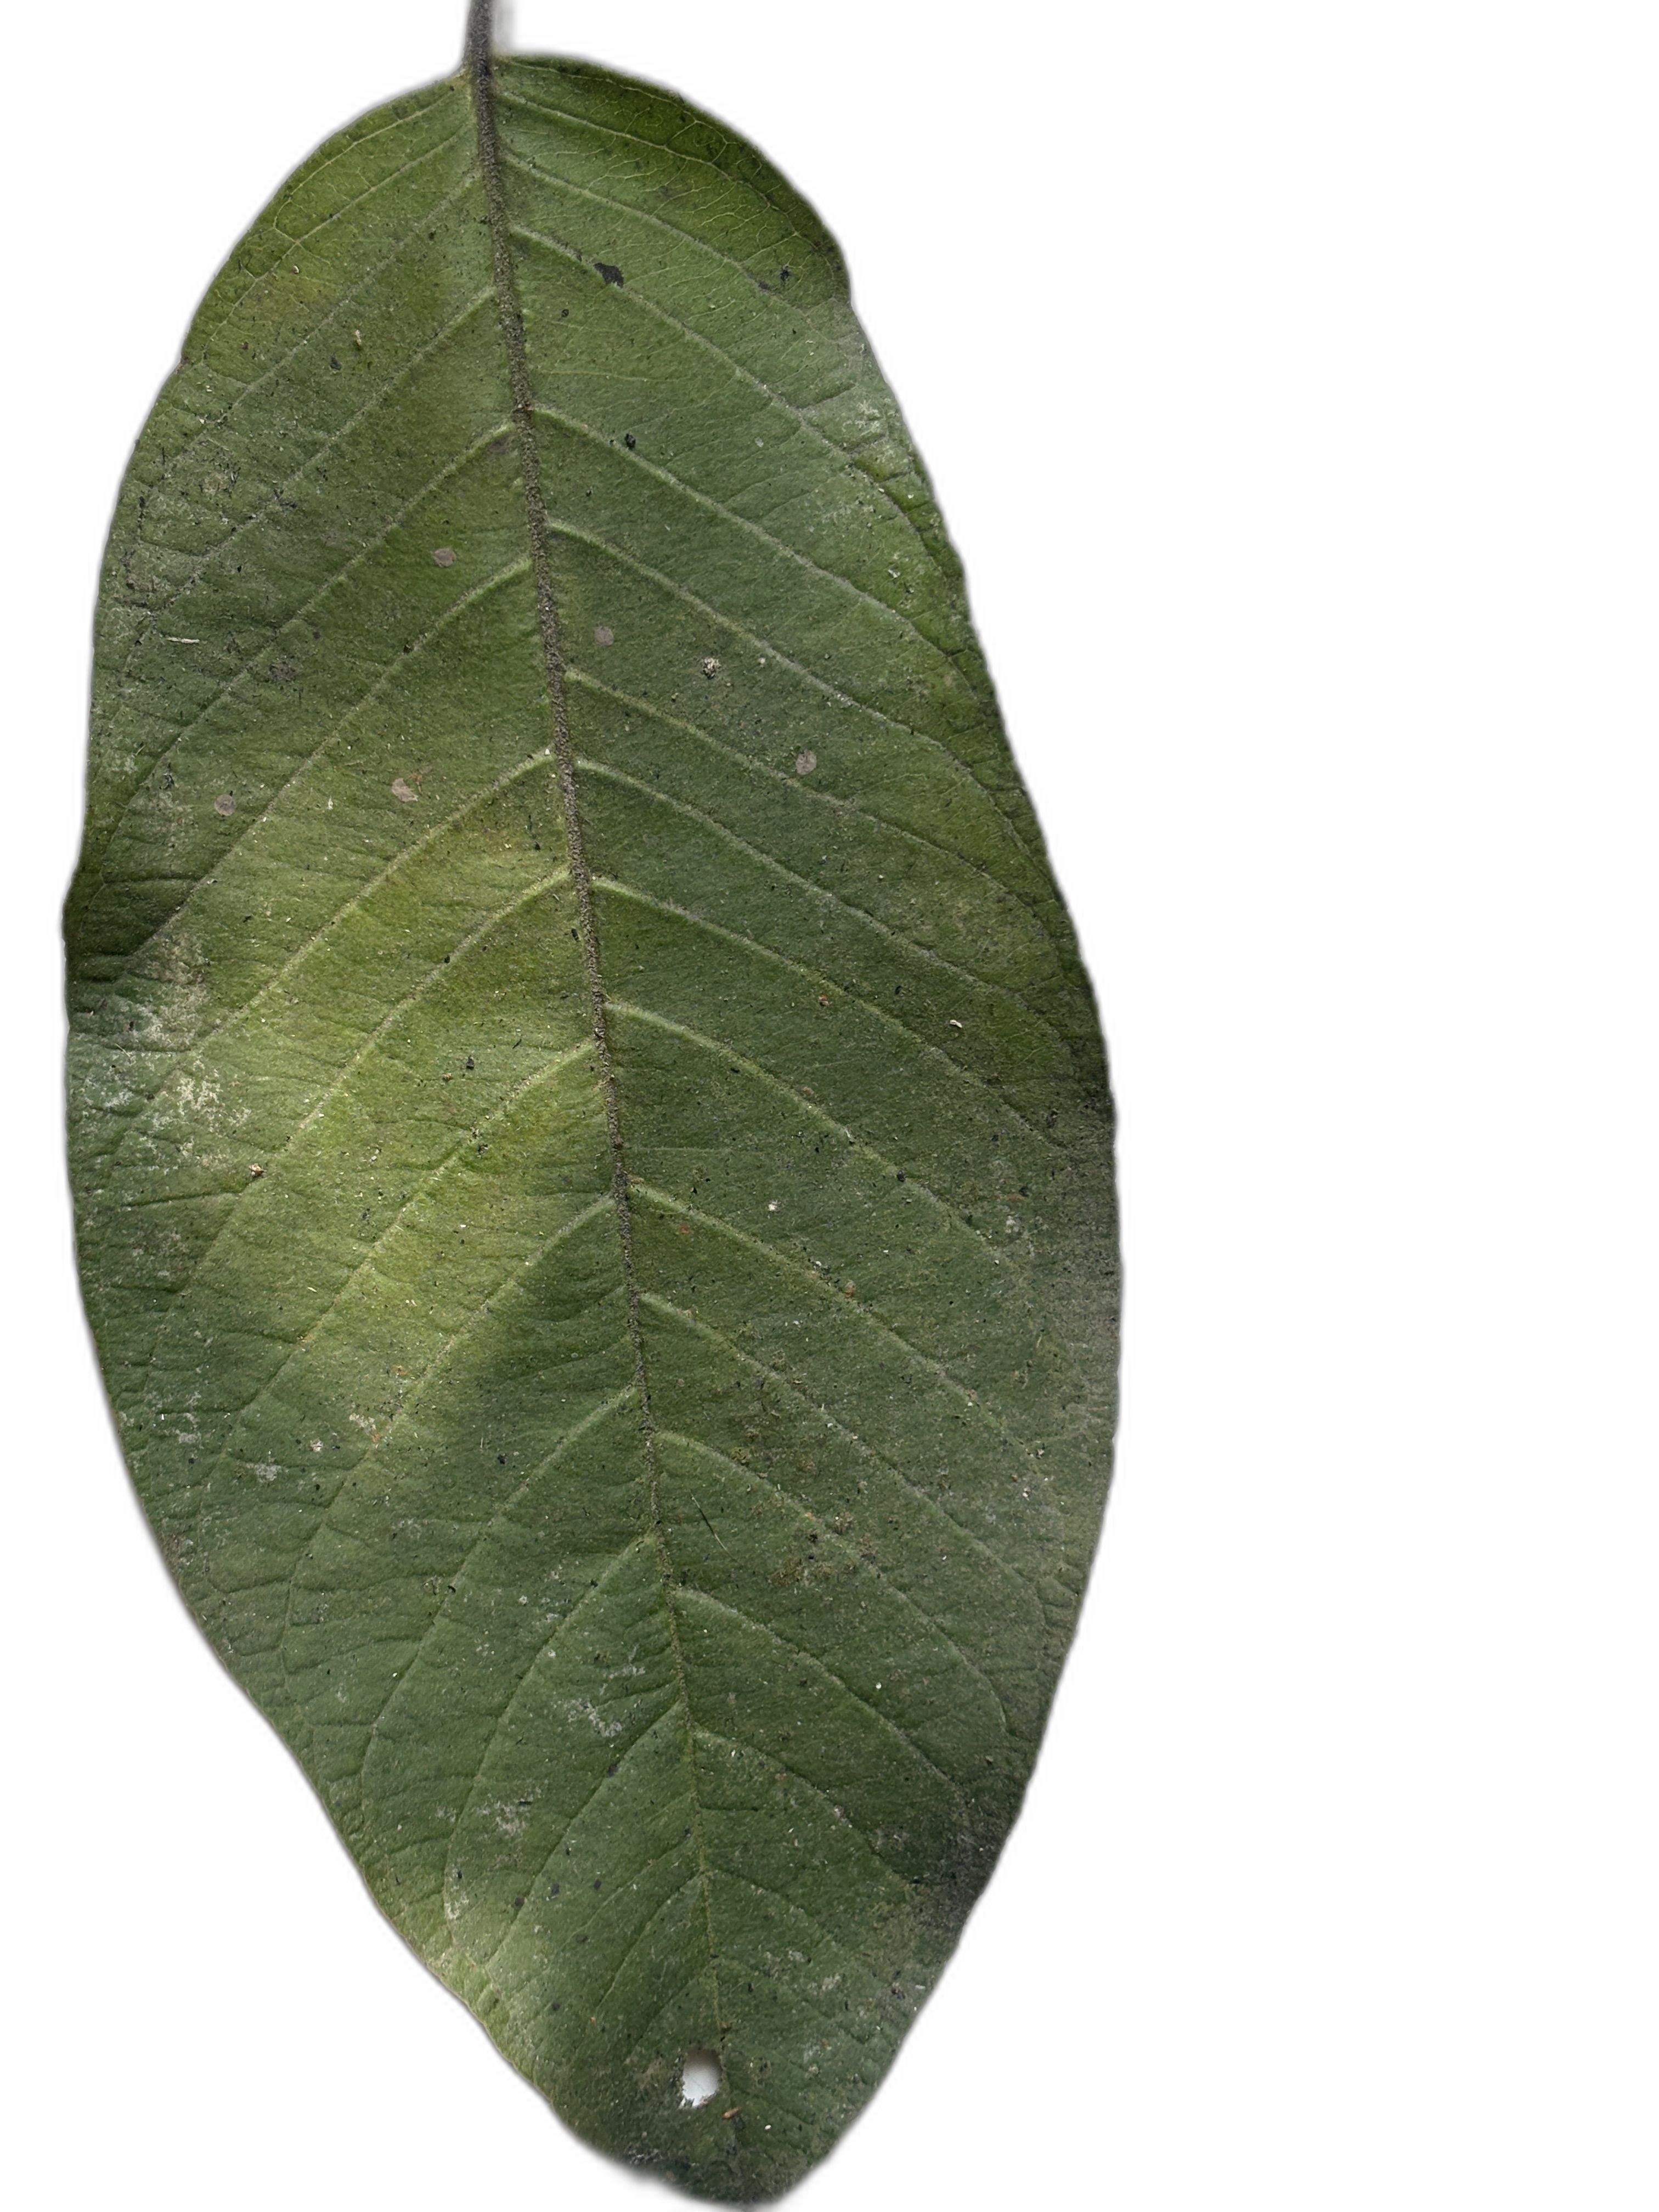
Plant part: leaf
Disease: Healthy